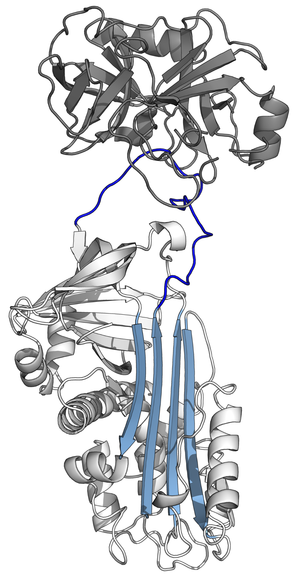
Les serpines sont des protéines aux structures semblables, connues historiquement pour leur capacité à inhiber les protéases à sérine. Elles forment une superfamille de protéines présente à travers tous les règnes du vivant. Elles doivent leur nom au fait que les premières à avoir été identifiées inhibent les protéases à sérine de type chymotrypsine. Elles sont remarquables par leur mécanisme d'action, qui consiste à inhiber leur peptidase cible en subissant un changement conformationnel de grande amplitude qui fait disparaître le site actif. Ce mécanisme est très différent du mécanisme compétitif plus courant des inhibiteurs de protéases, qui se lient au site actif de l'enzyme, et empêchent la catalyse d'avoir lieu.